Ray Burris

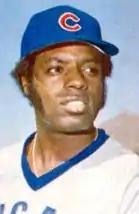
Burris with the Chicago Cubs

Things soon took a turn for the worse, however. He entered a 3–3 tie with the Atlanta Braves with Hank Aaron at bat and the bases loaded. The Hall of Famer hit a grand slam for career home run 721. Burris then allowed an additional two earned runs, while only retiring one batter, before being relieved. By the end of the season, Burris' ERA soared to 6.60.